Hayes Theater

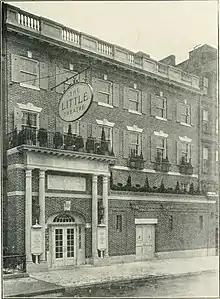
The facade as seen in 1913

The main entrance leads to a box office, as well as a lobby with two sections. The box office was originally paneled in ivory-colored wood. A passage to the stage is through a door to the west of the box office. The lobby, to the west (right) of the box office, is designed with reliefs in the Adam style. The main section of the lobby is a rectangular foyer, accessed through a doorway on the box office's right wall. To the north of the foyer is a secondary area, one step below the foyer, which leads to the four emergency-exit doors on 44th Street.